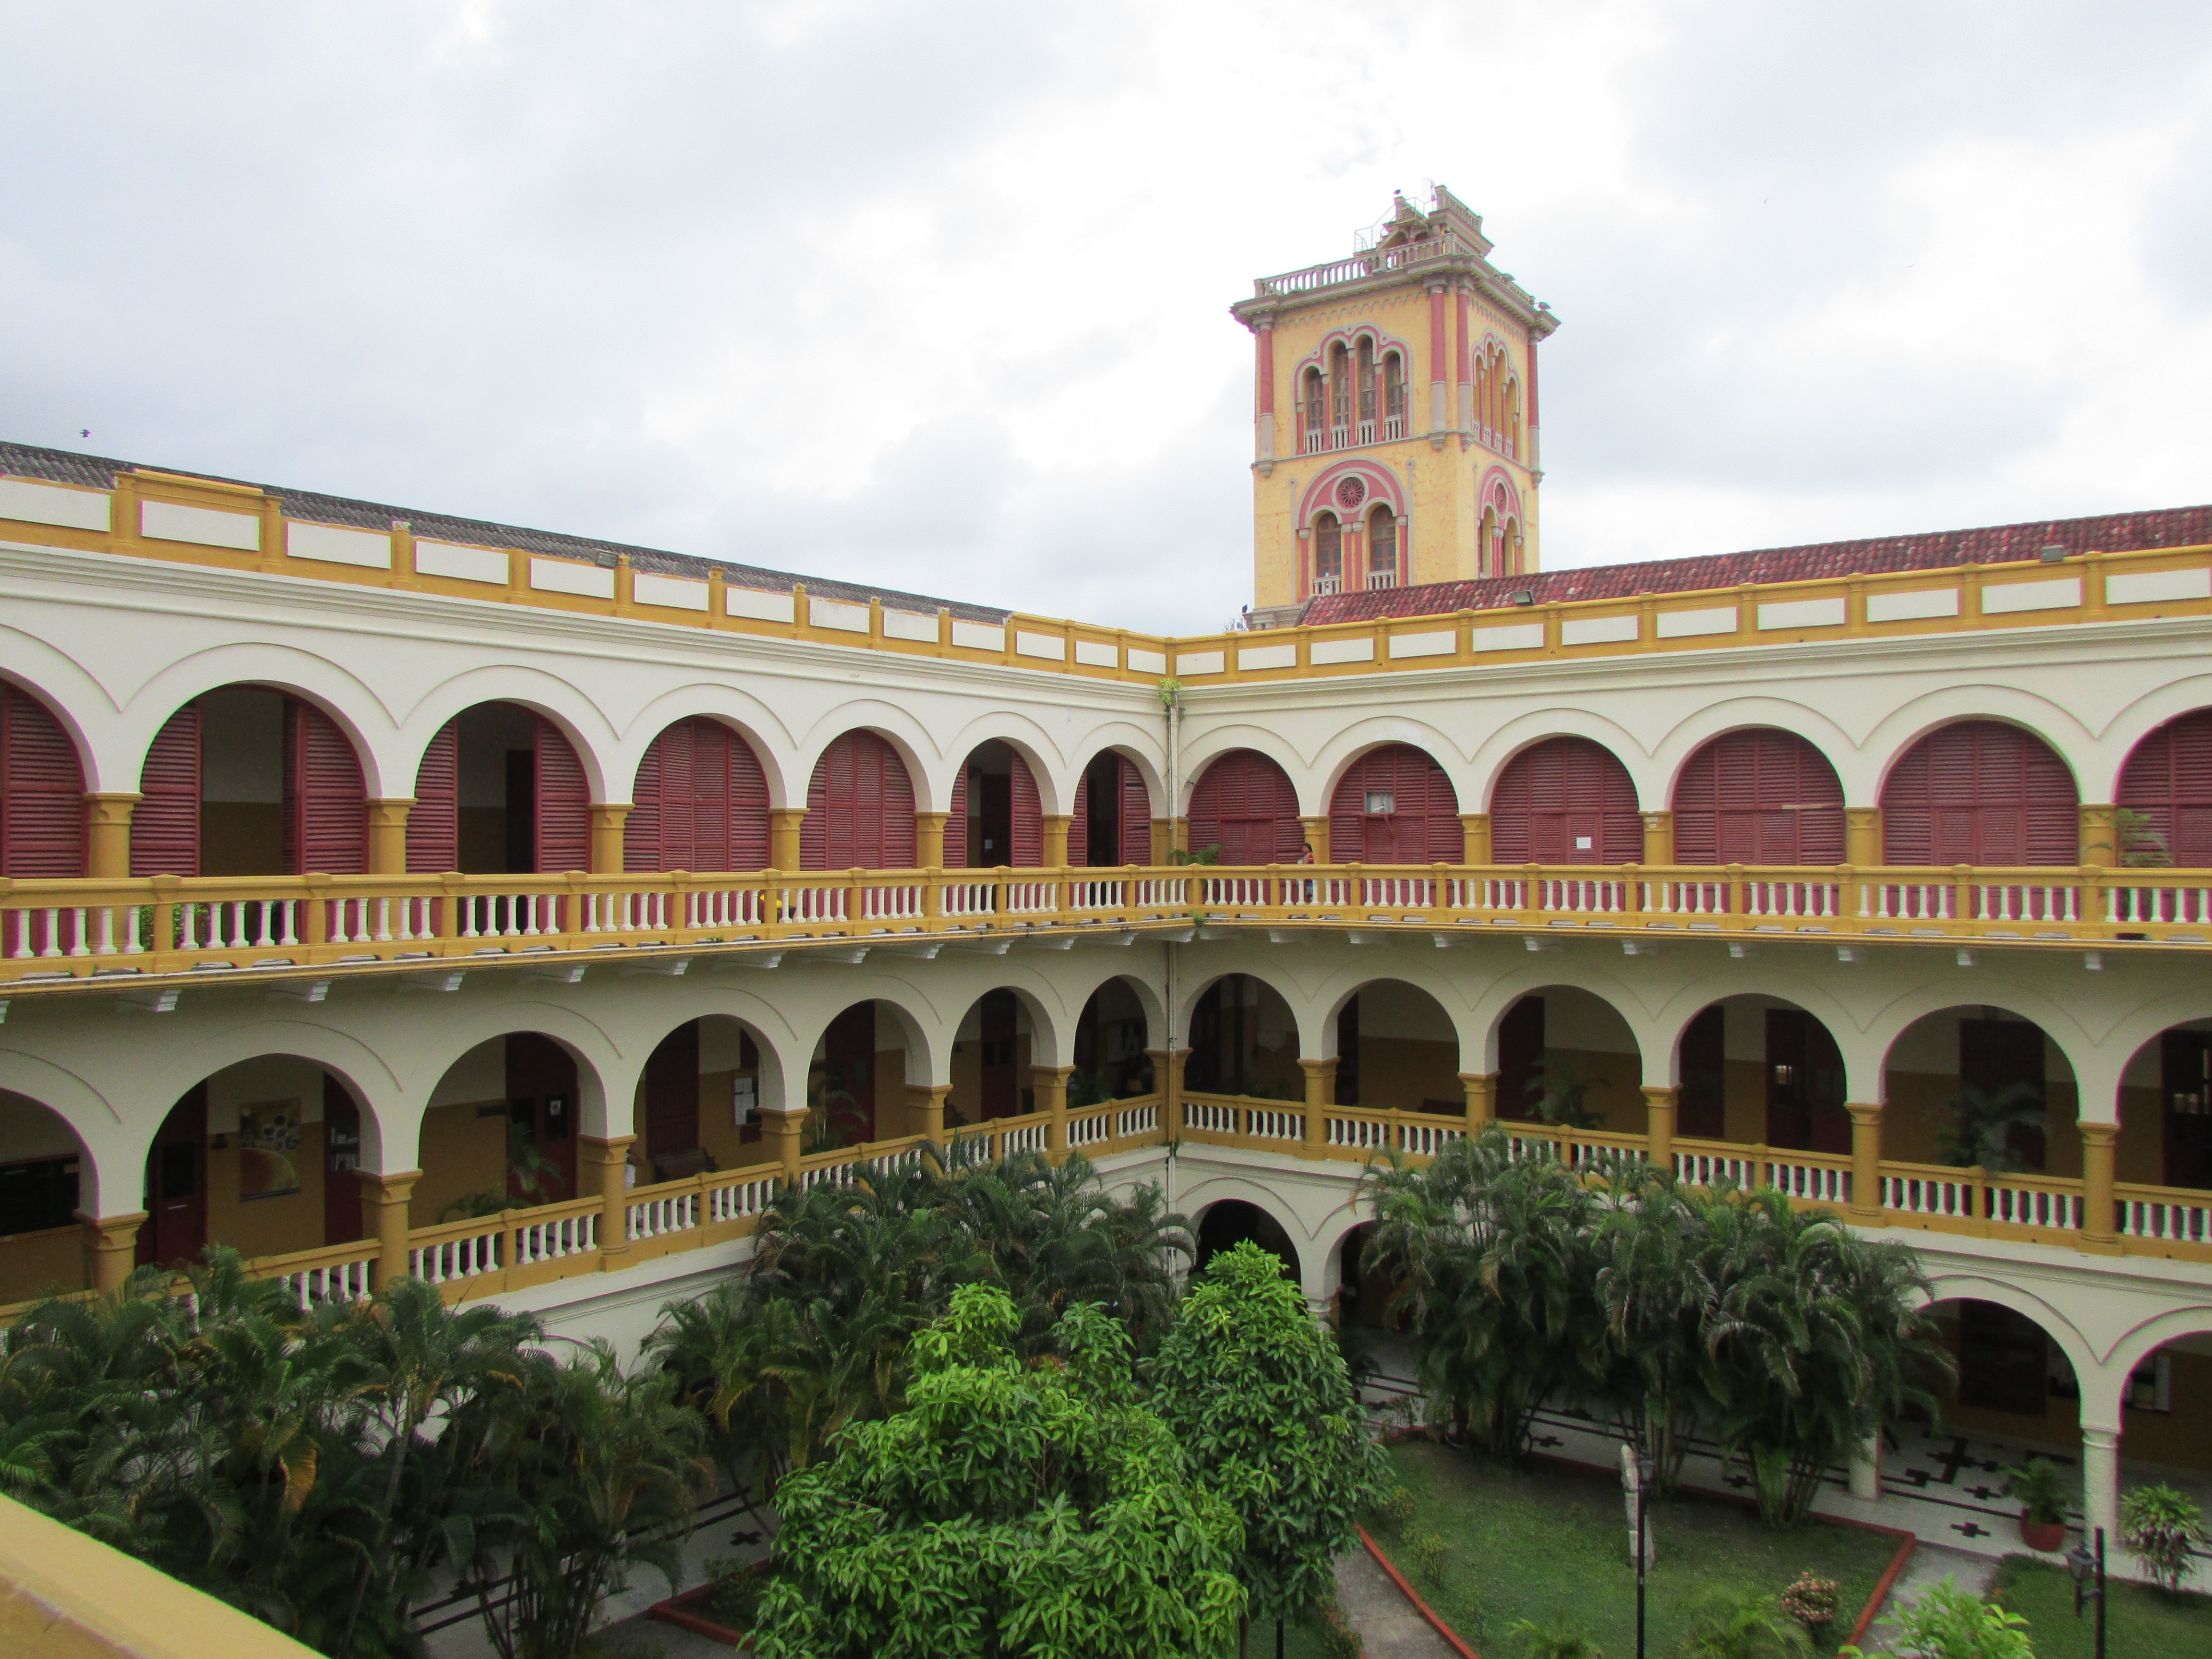
building, palace, arch, plaza, landmark, facade, tourism, place of worship, synagogue, colombia, tours, alma mater, historic site, cartagena de indias, byzantine architecture, university of cartagena, cloister san agustin